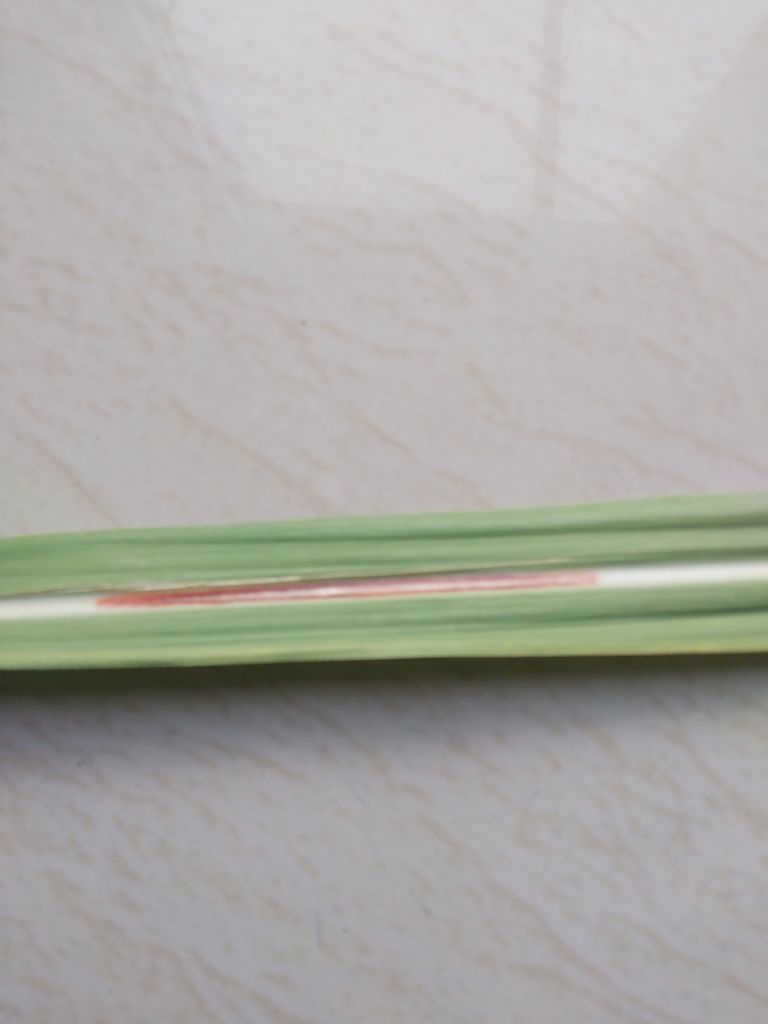
Label: Brown Spot